Kodak Retina Reflex

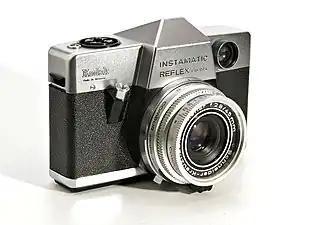
Instamatic Reflex with Schneider-Kreuznach "Xenar" 45 mm 2.8 lens

The shutter speeds on the Instamatic Reflex, billed as the camera which "does simply everything, and everything simply", range from to 20 seconds, with flashcube sync at and with an electronic flash. Two PX825 button cell batteries are used to power the exposure meter, flashcubes, and shutter speed control; without batteries, the second shutter speed was still available. For the "Xenar" 45 mm lens included with most kits, the aperture could be linked to the focus to provide the correct exposure when using flashcubes.